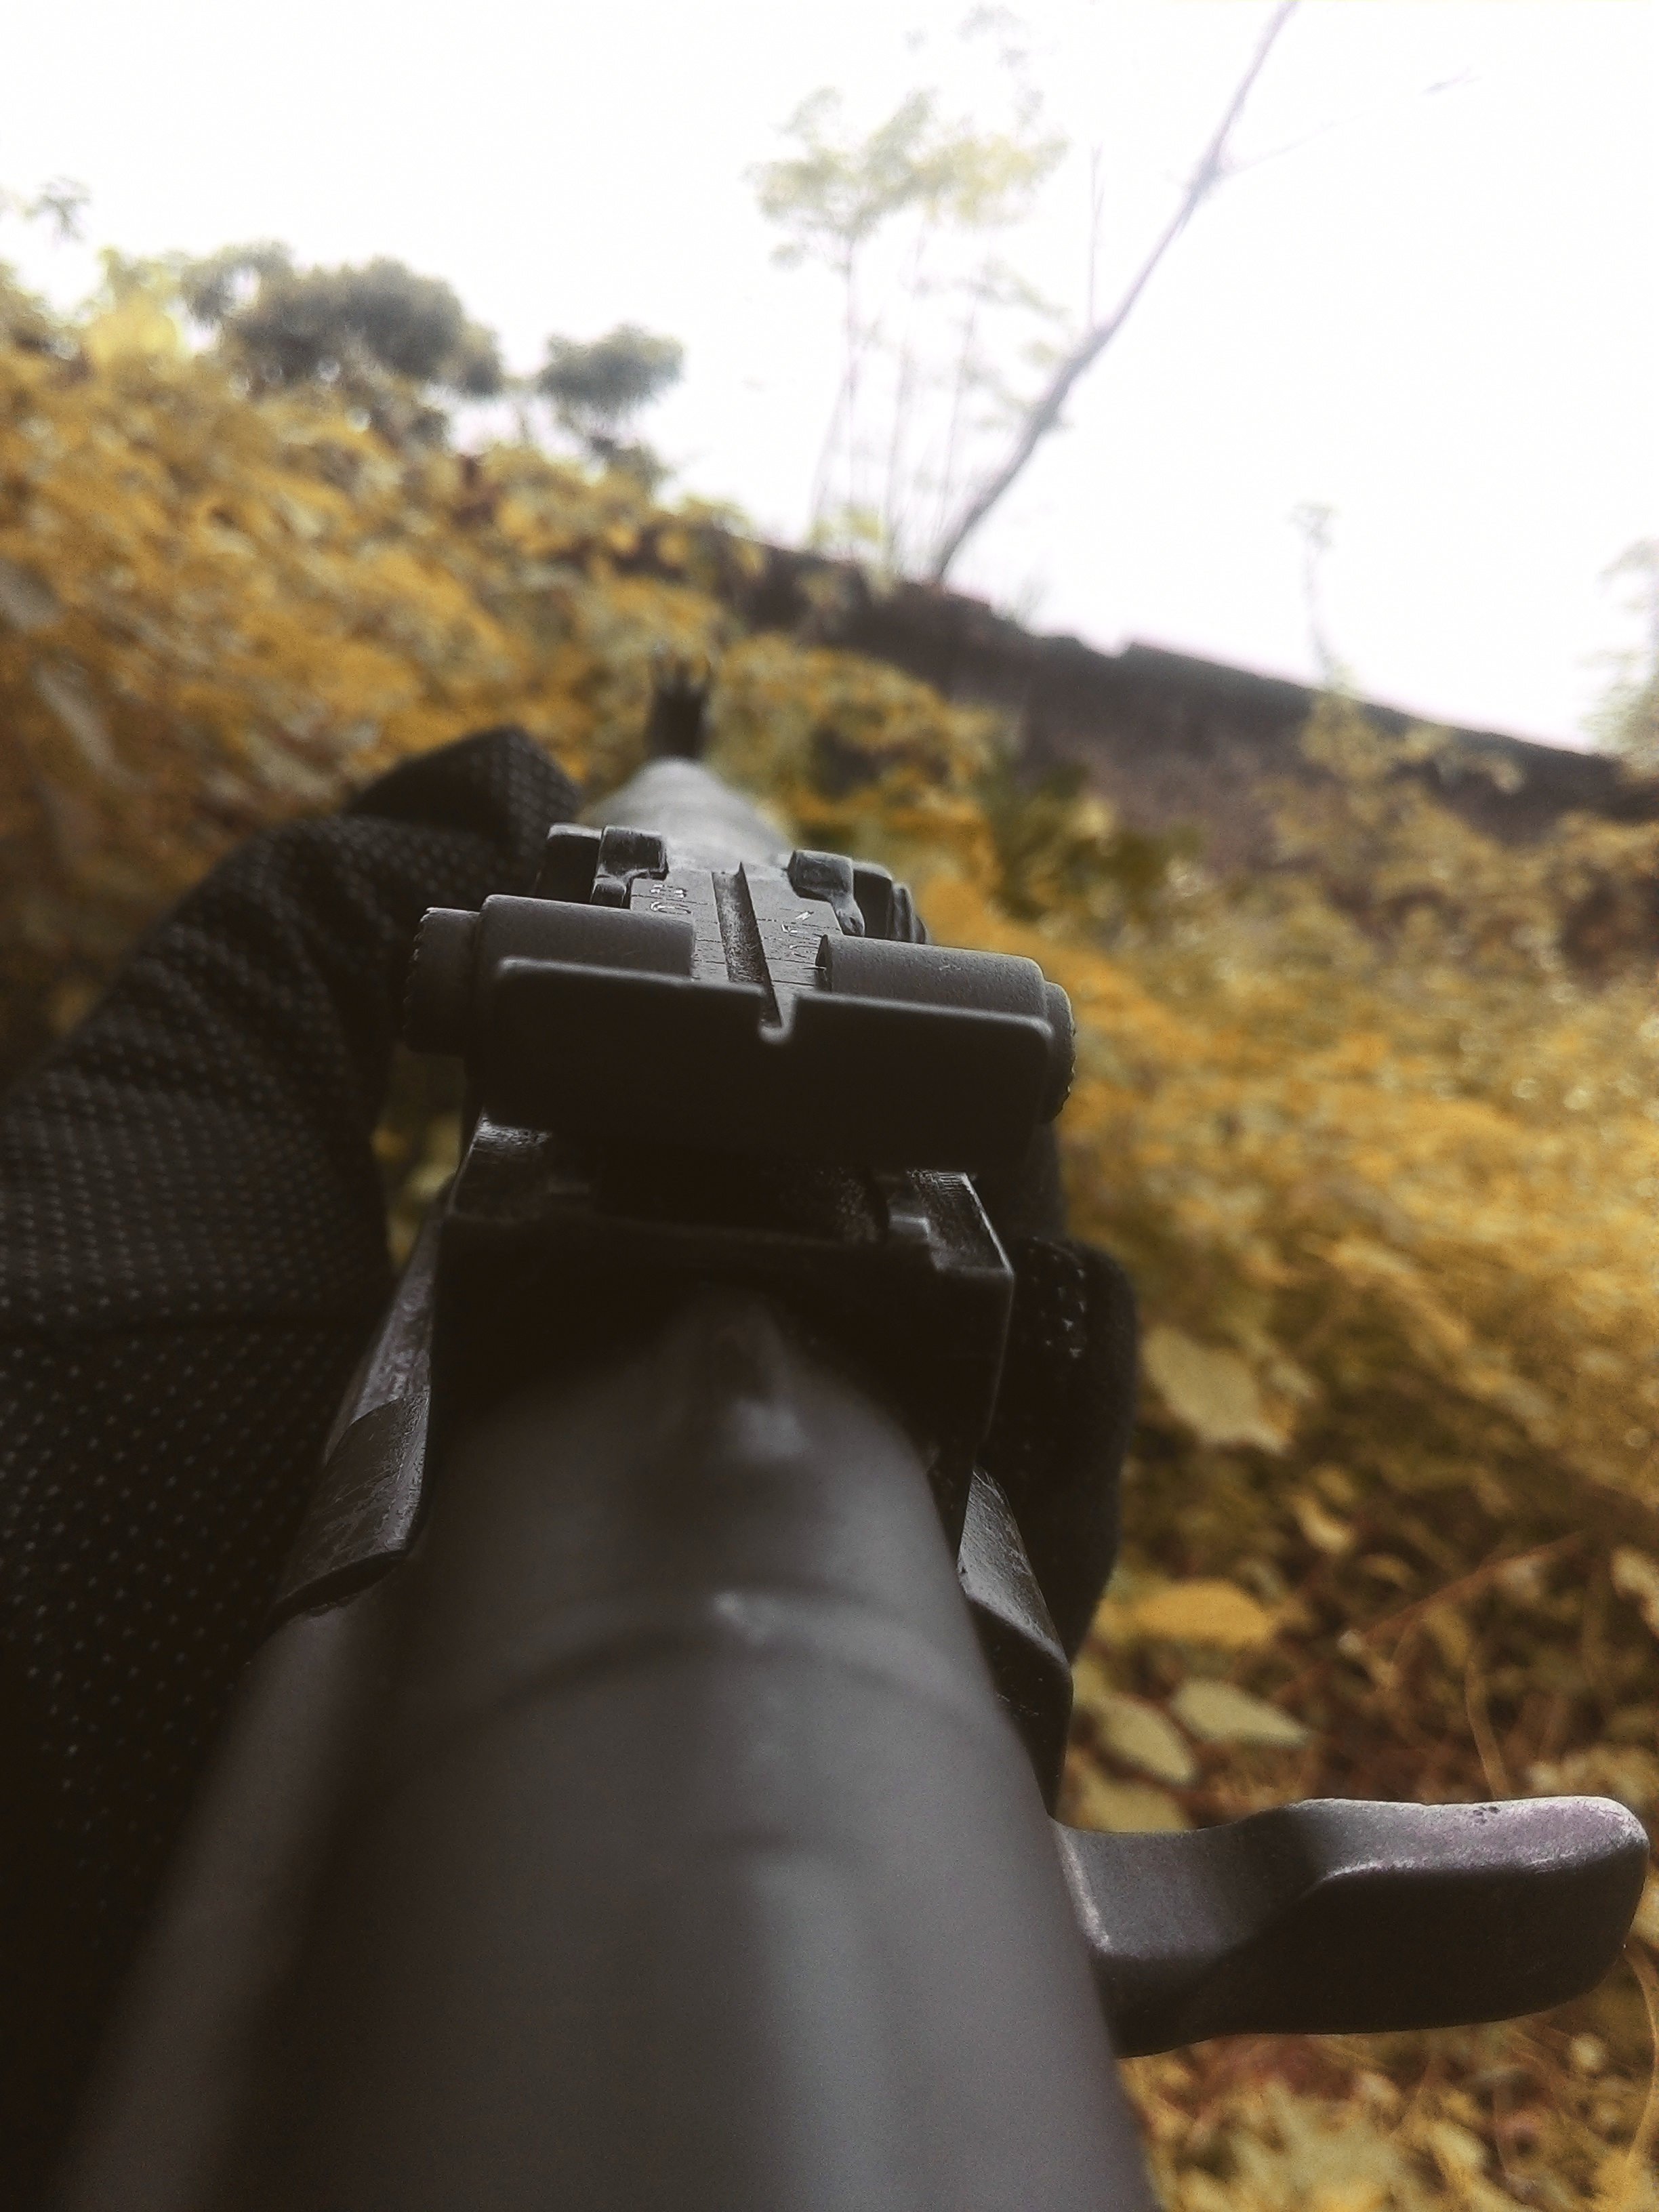
military, soldier, weapon, gun, firearm